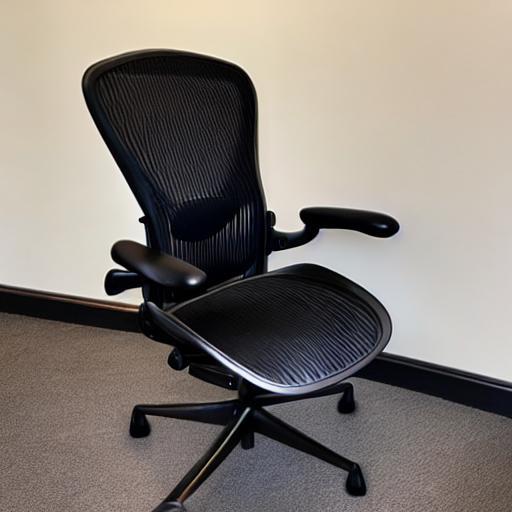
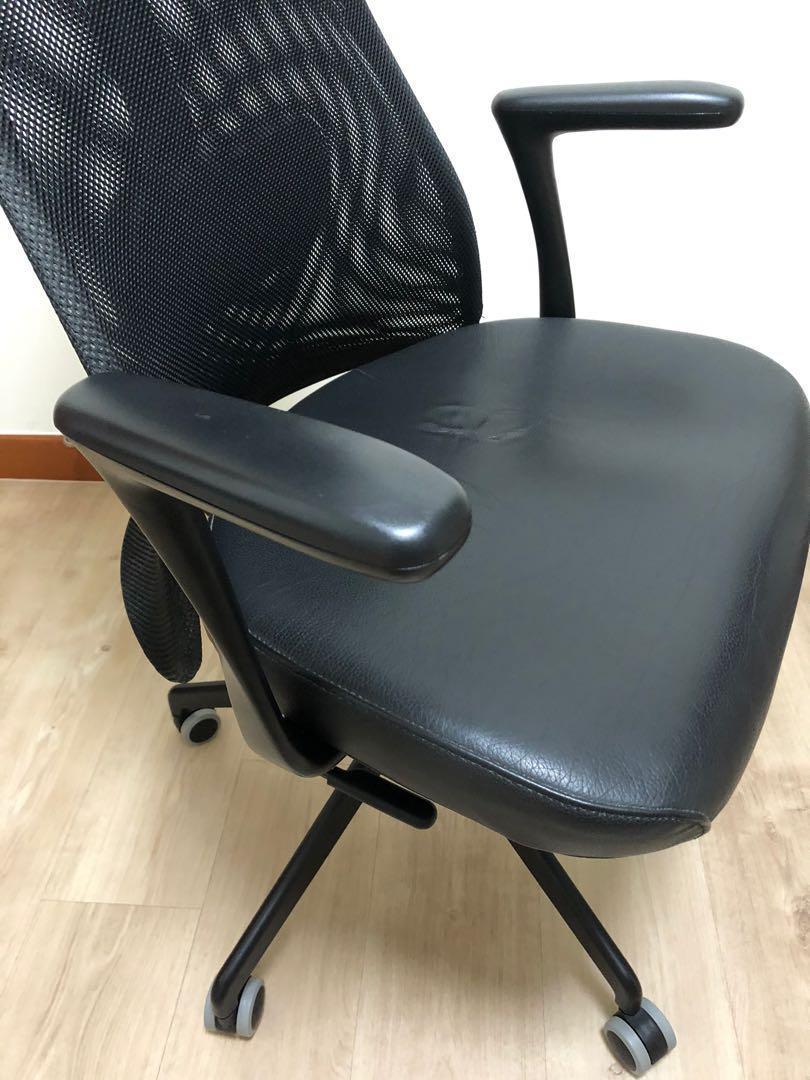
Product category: items_chair
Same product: no